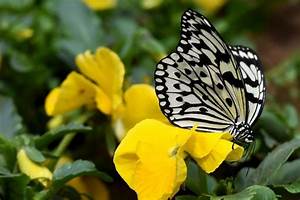
Label: farfalla